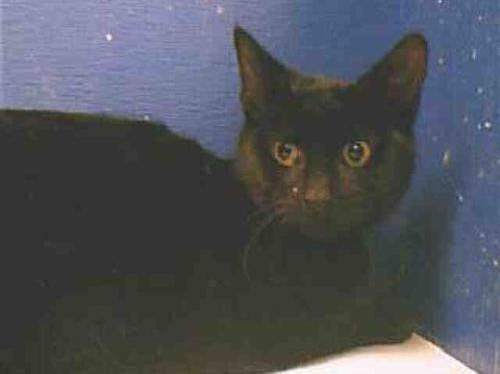
cat